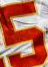
Number: 5